Stalybridge

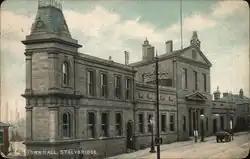
Stalybridge Town Hall: Completed 1831, demolished except the entrance in 1989.

In 1828, a body of improvement commissioners was established to administer a newly-defined Stalybridge district, which straddled the townships of Dukinfield, Stayley, and Ashton-under-Lyne. In 1857, the commissioners' district was incorporated to become a municipal borough.